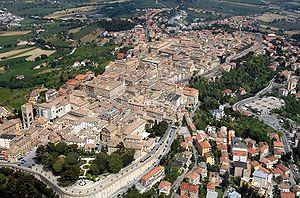
Osimo, ancienne Vetus Auximum, est une ville italienne d'environ 35 050 habitants, située dans la province d'Ancône, dans la région des Marches, en Italie centrale.
Les Marches sont une région d'Italie centrale dont le siège se situe dans la Ville portuaire d'Ancône, et qui compte 1,528 210 millions d'habitants sur 9 401,38 km² au 30 avril 2018.